Visconti-Sforza Castle (Vigevano)

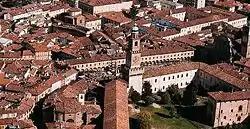
Aerial view of the northern part of the Visconti-Sforza Castle with the Piazza Ducale in the background

The Visconti-Sforza Castle is a mediaeval castle located in the centre of the city of Vigevano, Lombardy, Northern Italy. In the 14th and 15th centuries, members of the Visconti and Sforza houses, lords and dukes of Milan, transformed a previous fortification into a vast family resort. The castle was part of a wider plan of urban development for Vigevano, which included the erection of other buildings and the construction of the central Piazza Ducale.